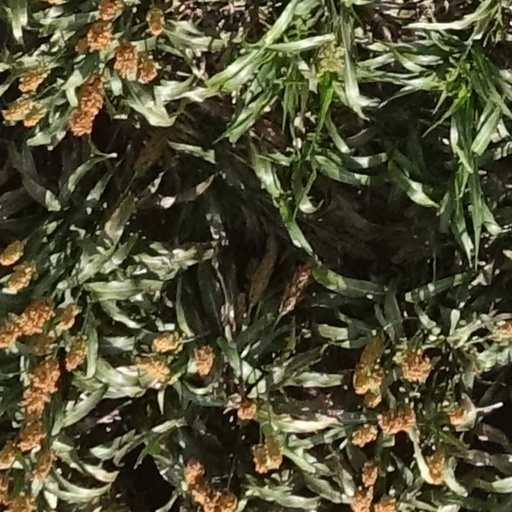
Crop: sorghum